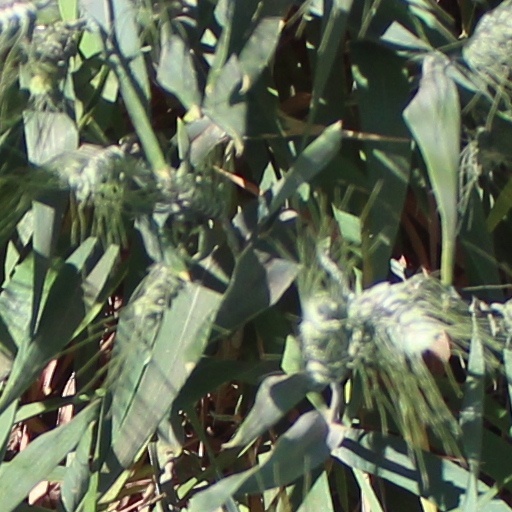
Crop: wheat